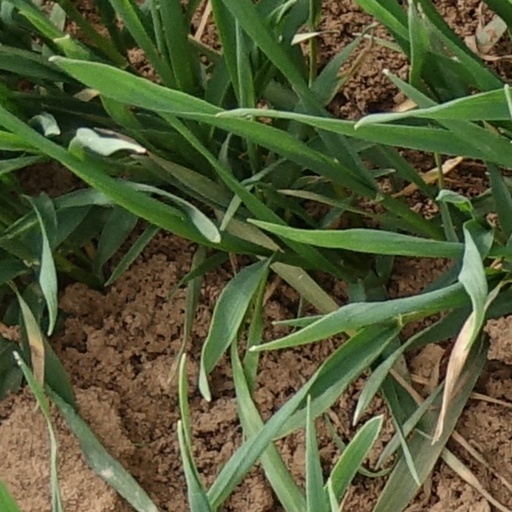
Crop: wheat